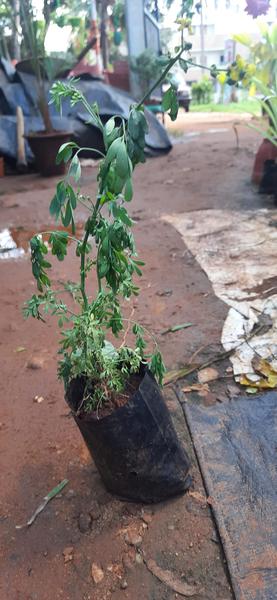
Plant: Nagadali